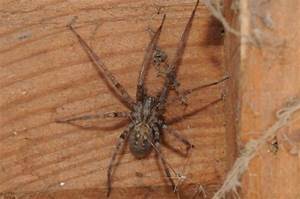
Label: spider